Mönkhbatyn Urantsetseg

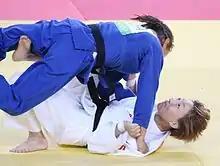
Mönkhbatyn Urantsetseg (bottom) at the 2016 Olympics

Mönkhbatyn Urantsetseg (born 14 March 1990) is a Mongolian sambist and retired judoka who competed in the 48 kg category, and World Champion in both sports. In 2021, she won one of the bronze medals in the women's 48 kg event at the 2020 Summer Olympics in Tokyo, Japan.